Scott Brennan (rower)

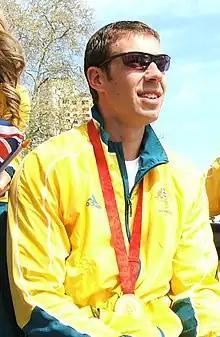

Scott Michael Brennan (born 9 January 1983) is an Australian Olympic gold medal-winning and national champion rower from Hobart, Tasmania. He has represented for Australia in rowing at three consecutive Olympic games.